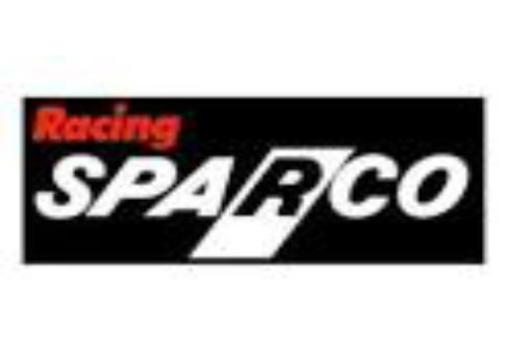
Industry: Clothes